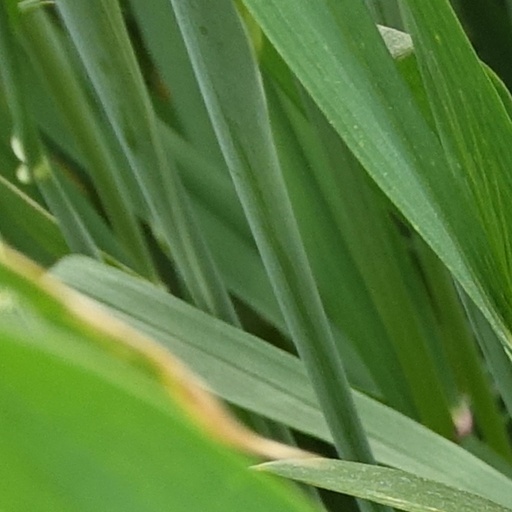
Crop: wheat